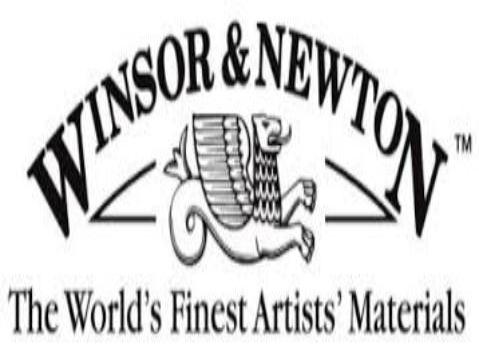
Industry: Leisure